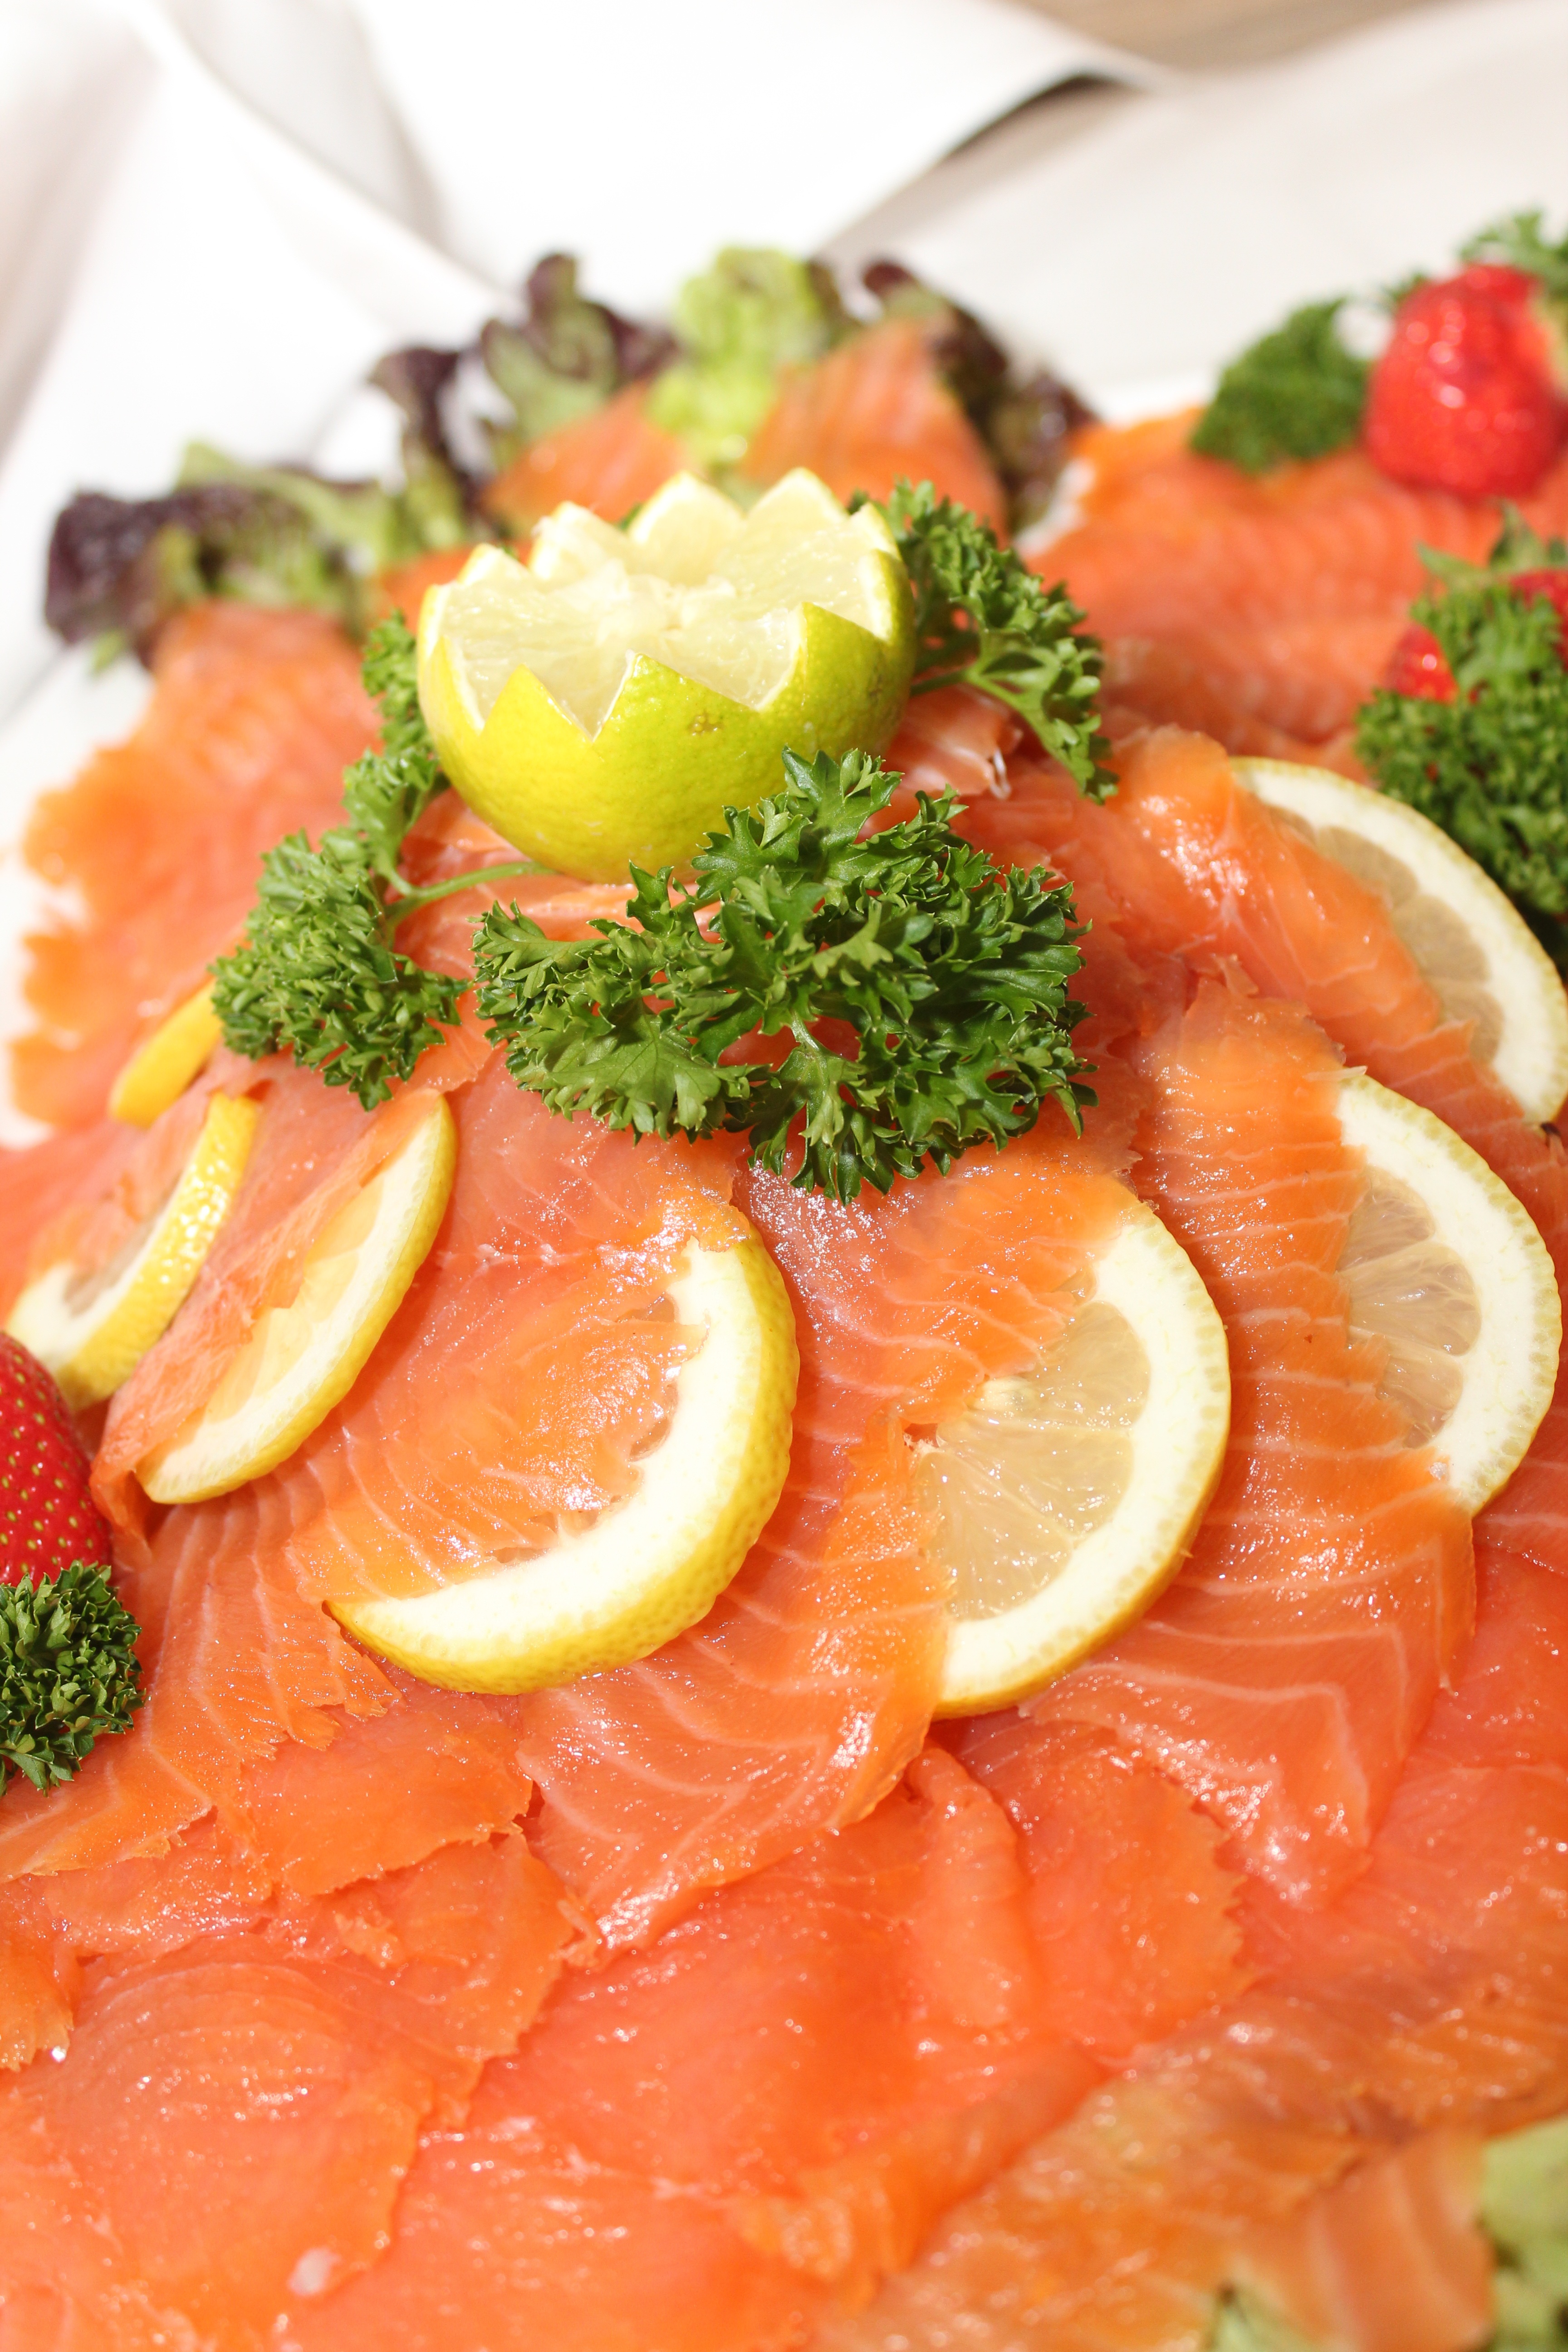
orange, dish, meal, food, salad, produce, fish, cuisine, buffet, lemon, sashimi, garnish, salmon, strawberries, citrus, parsley, hors d oeuvre, cold buffet, smoked salmon, salmon like fish, lox